Sky position (RA, Dec in degrees): 322.66, 0.2541
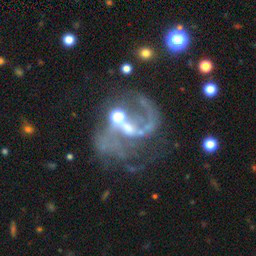
Galaxy morphology: Unbarred Loose Spiral Galaxies